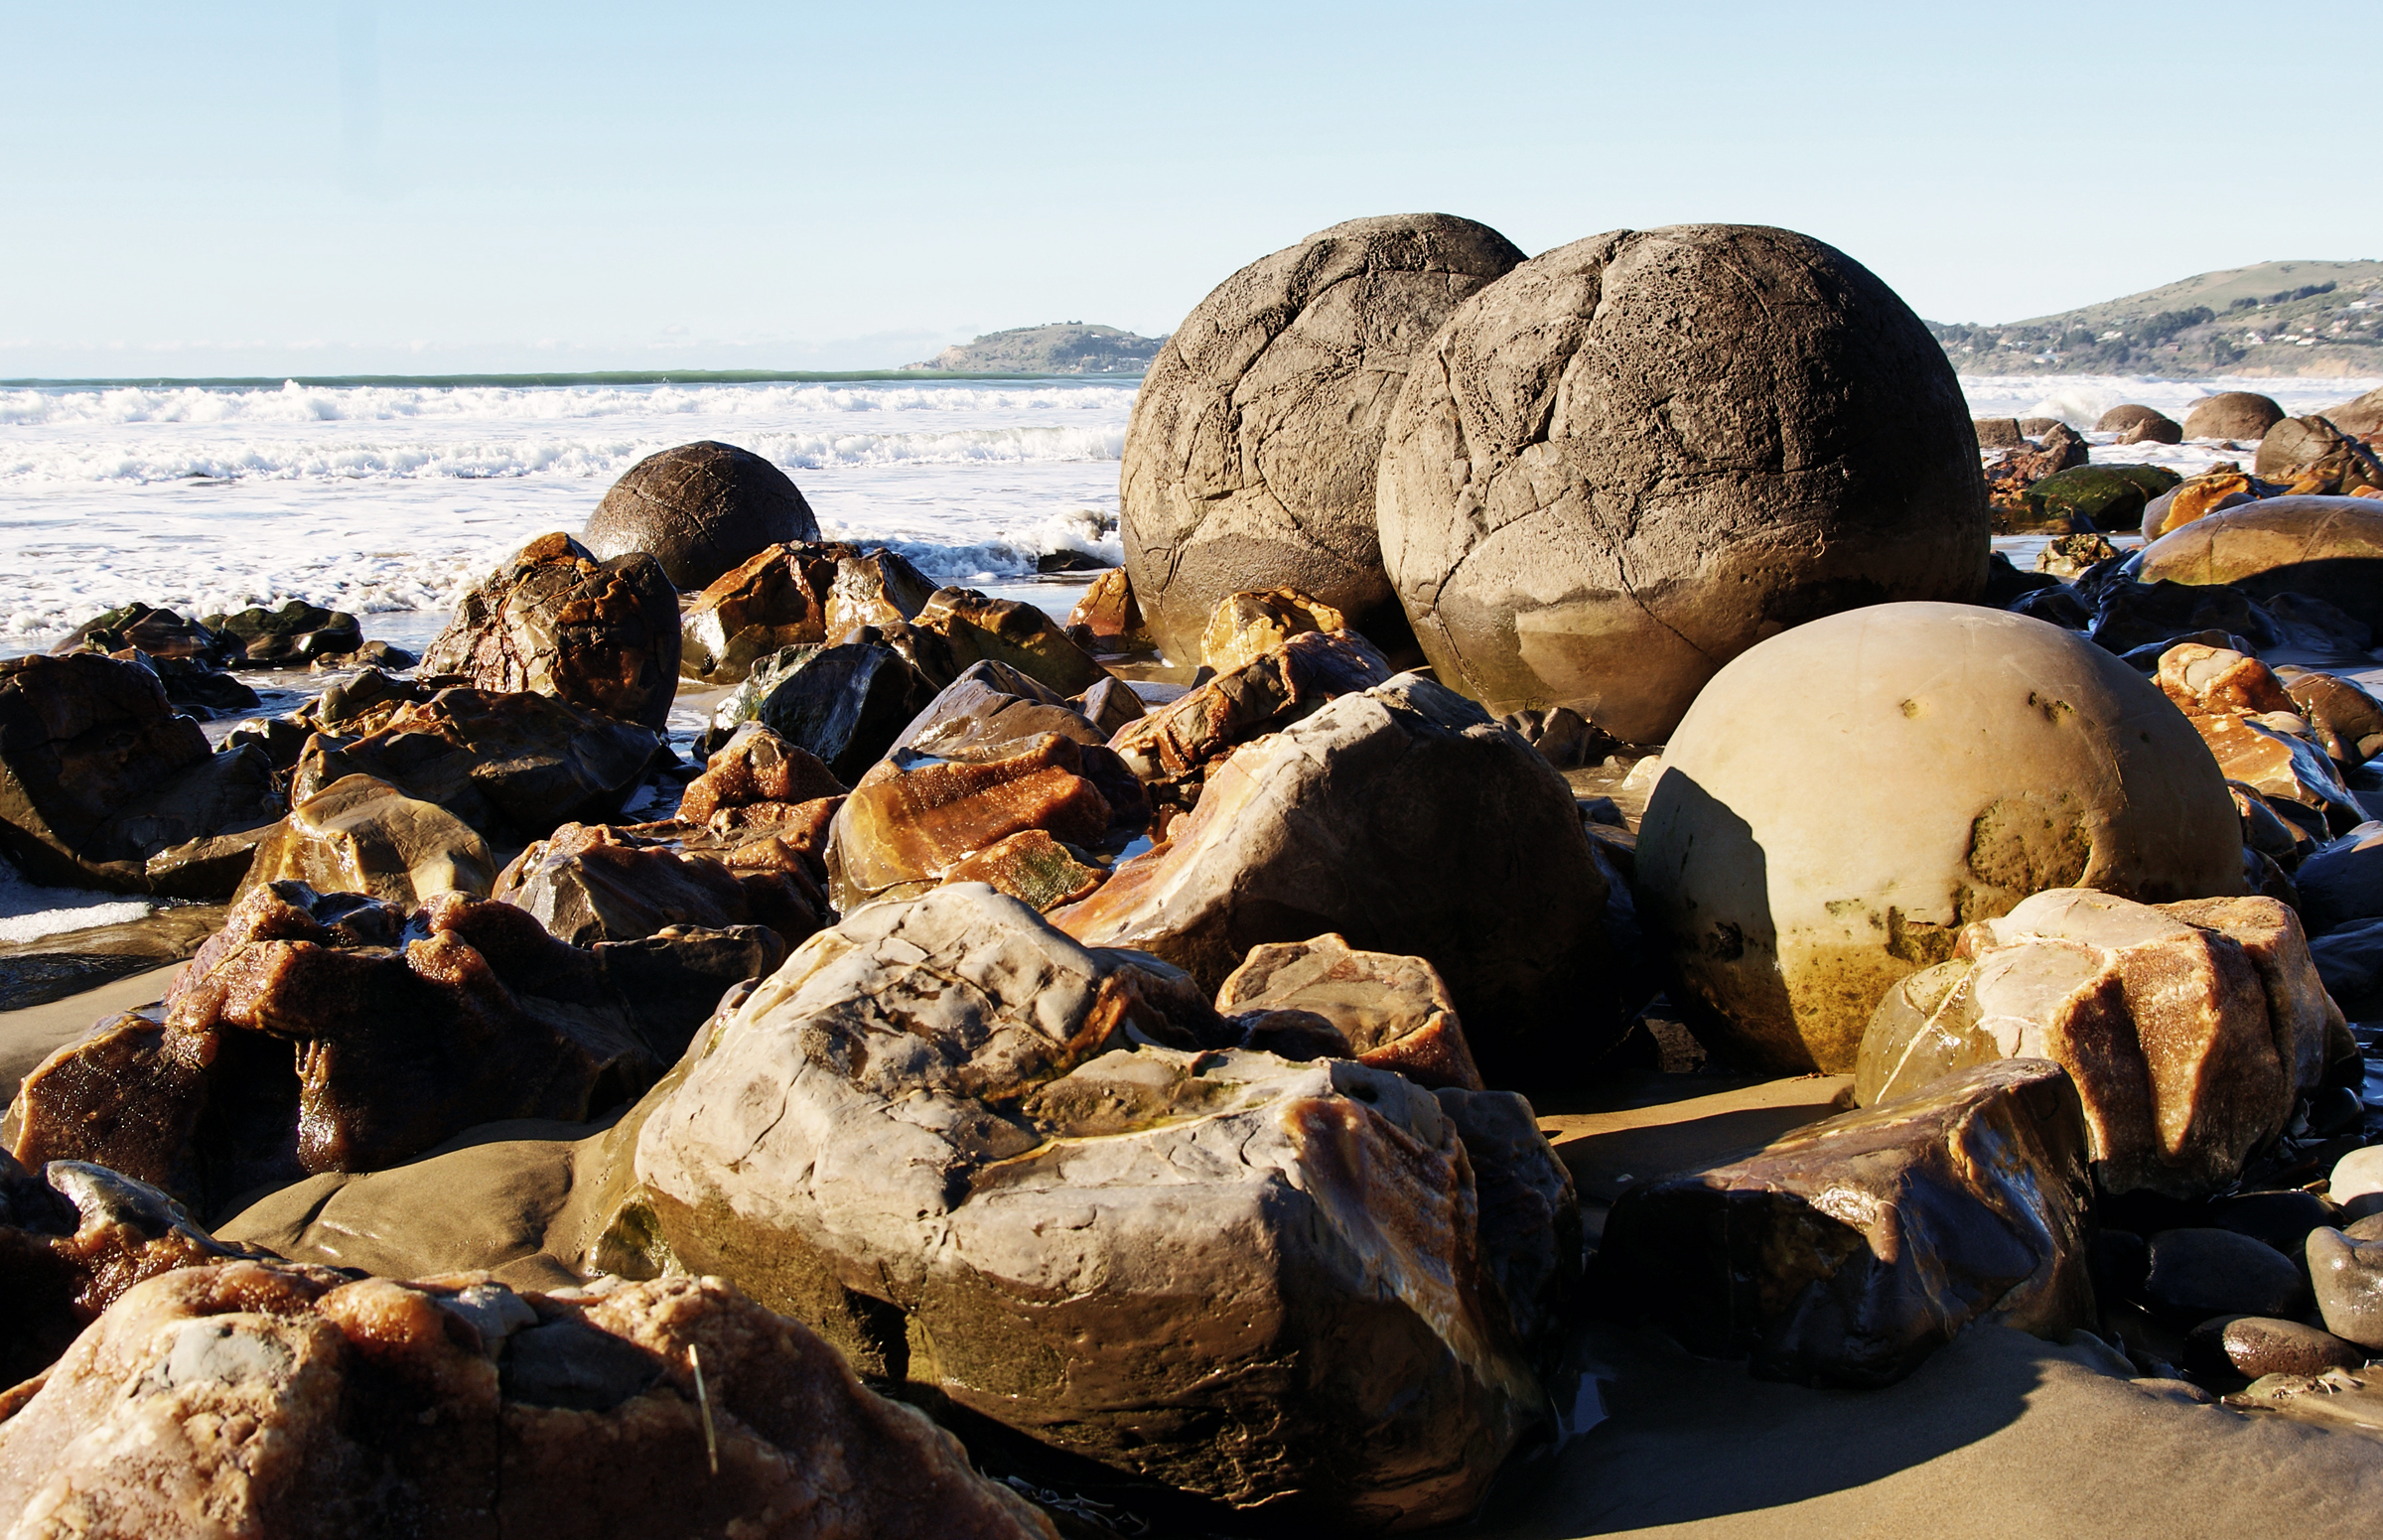
beach, landscape, sea, coast, sand, rock, wood, shore, material, geology, boulder, otago, zealand, concretion